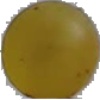
Label: Grape White 3